David Khurtsidze

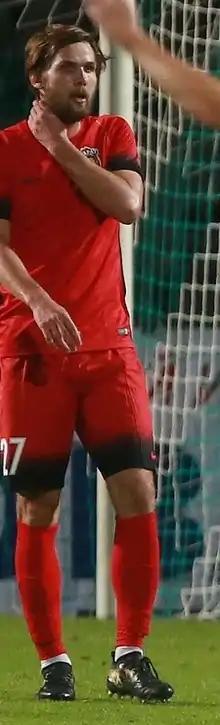
Khurtsidze with Ararat Moscow in 2017

David Khvichayevich Khurtsidze (born 4 July 1993) is a Russian professional footballer who plays as a midfielder for Georgian club Gonio.